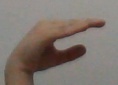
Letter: jeem